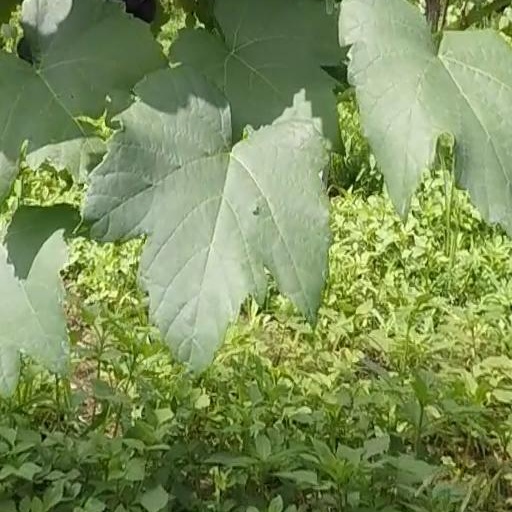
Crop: grape